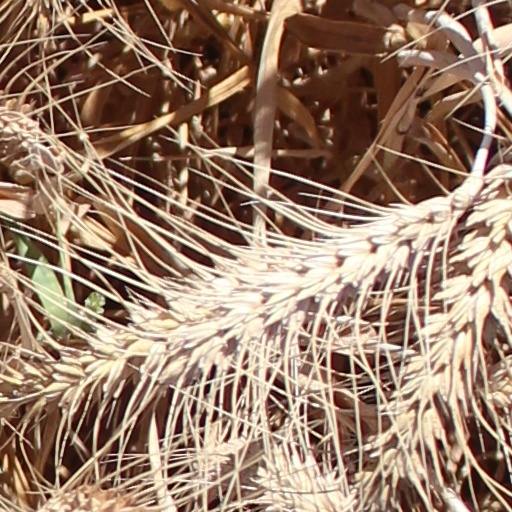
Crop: wheat